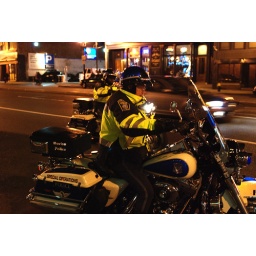
...from the stage door of the Wang Theatre in Boston, MA, to the tree lighting ceremony at the Boston Common